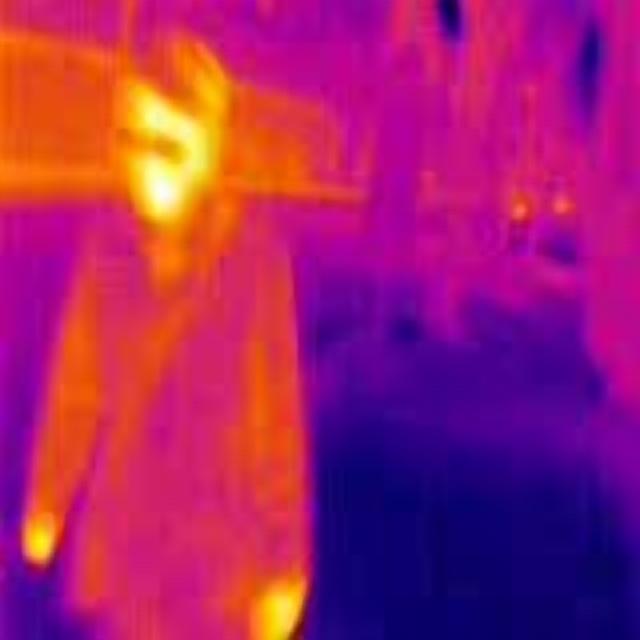
Detected objects:
label: person